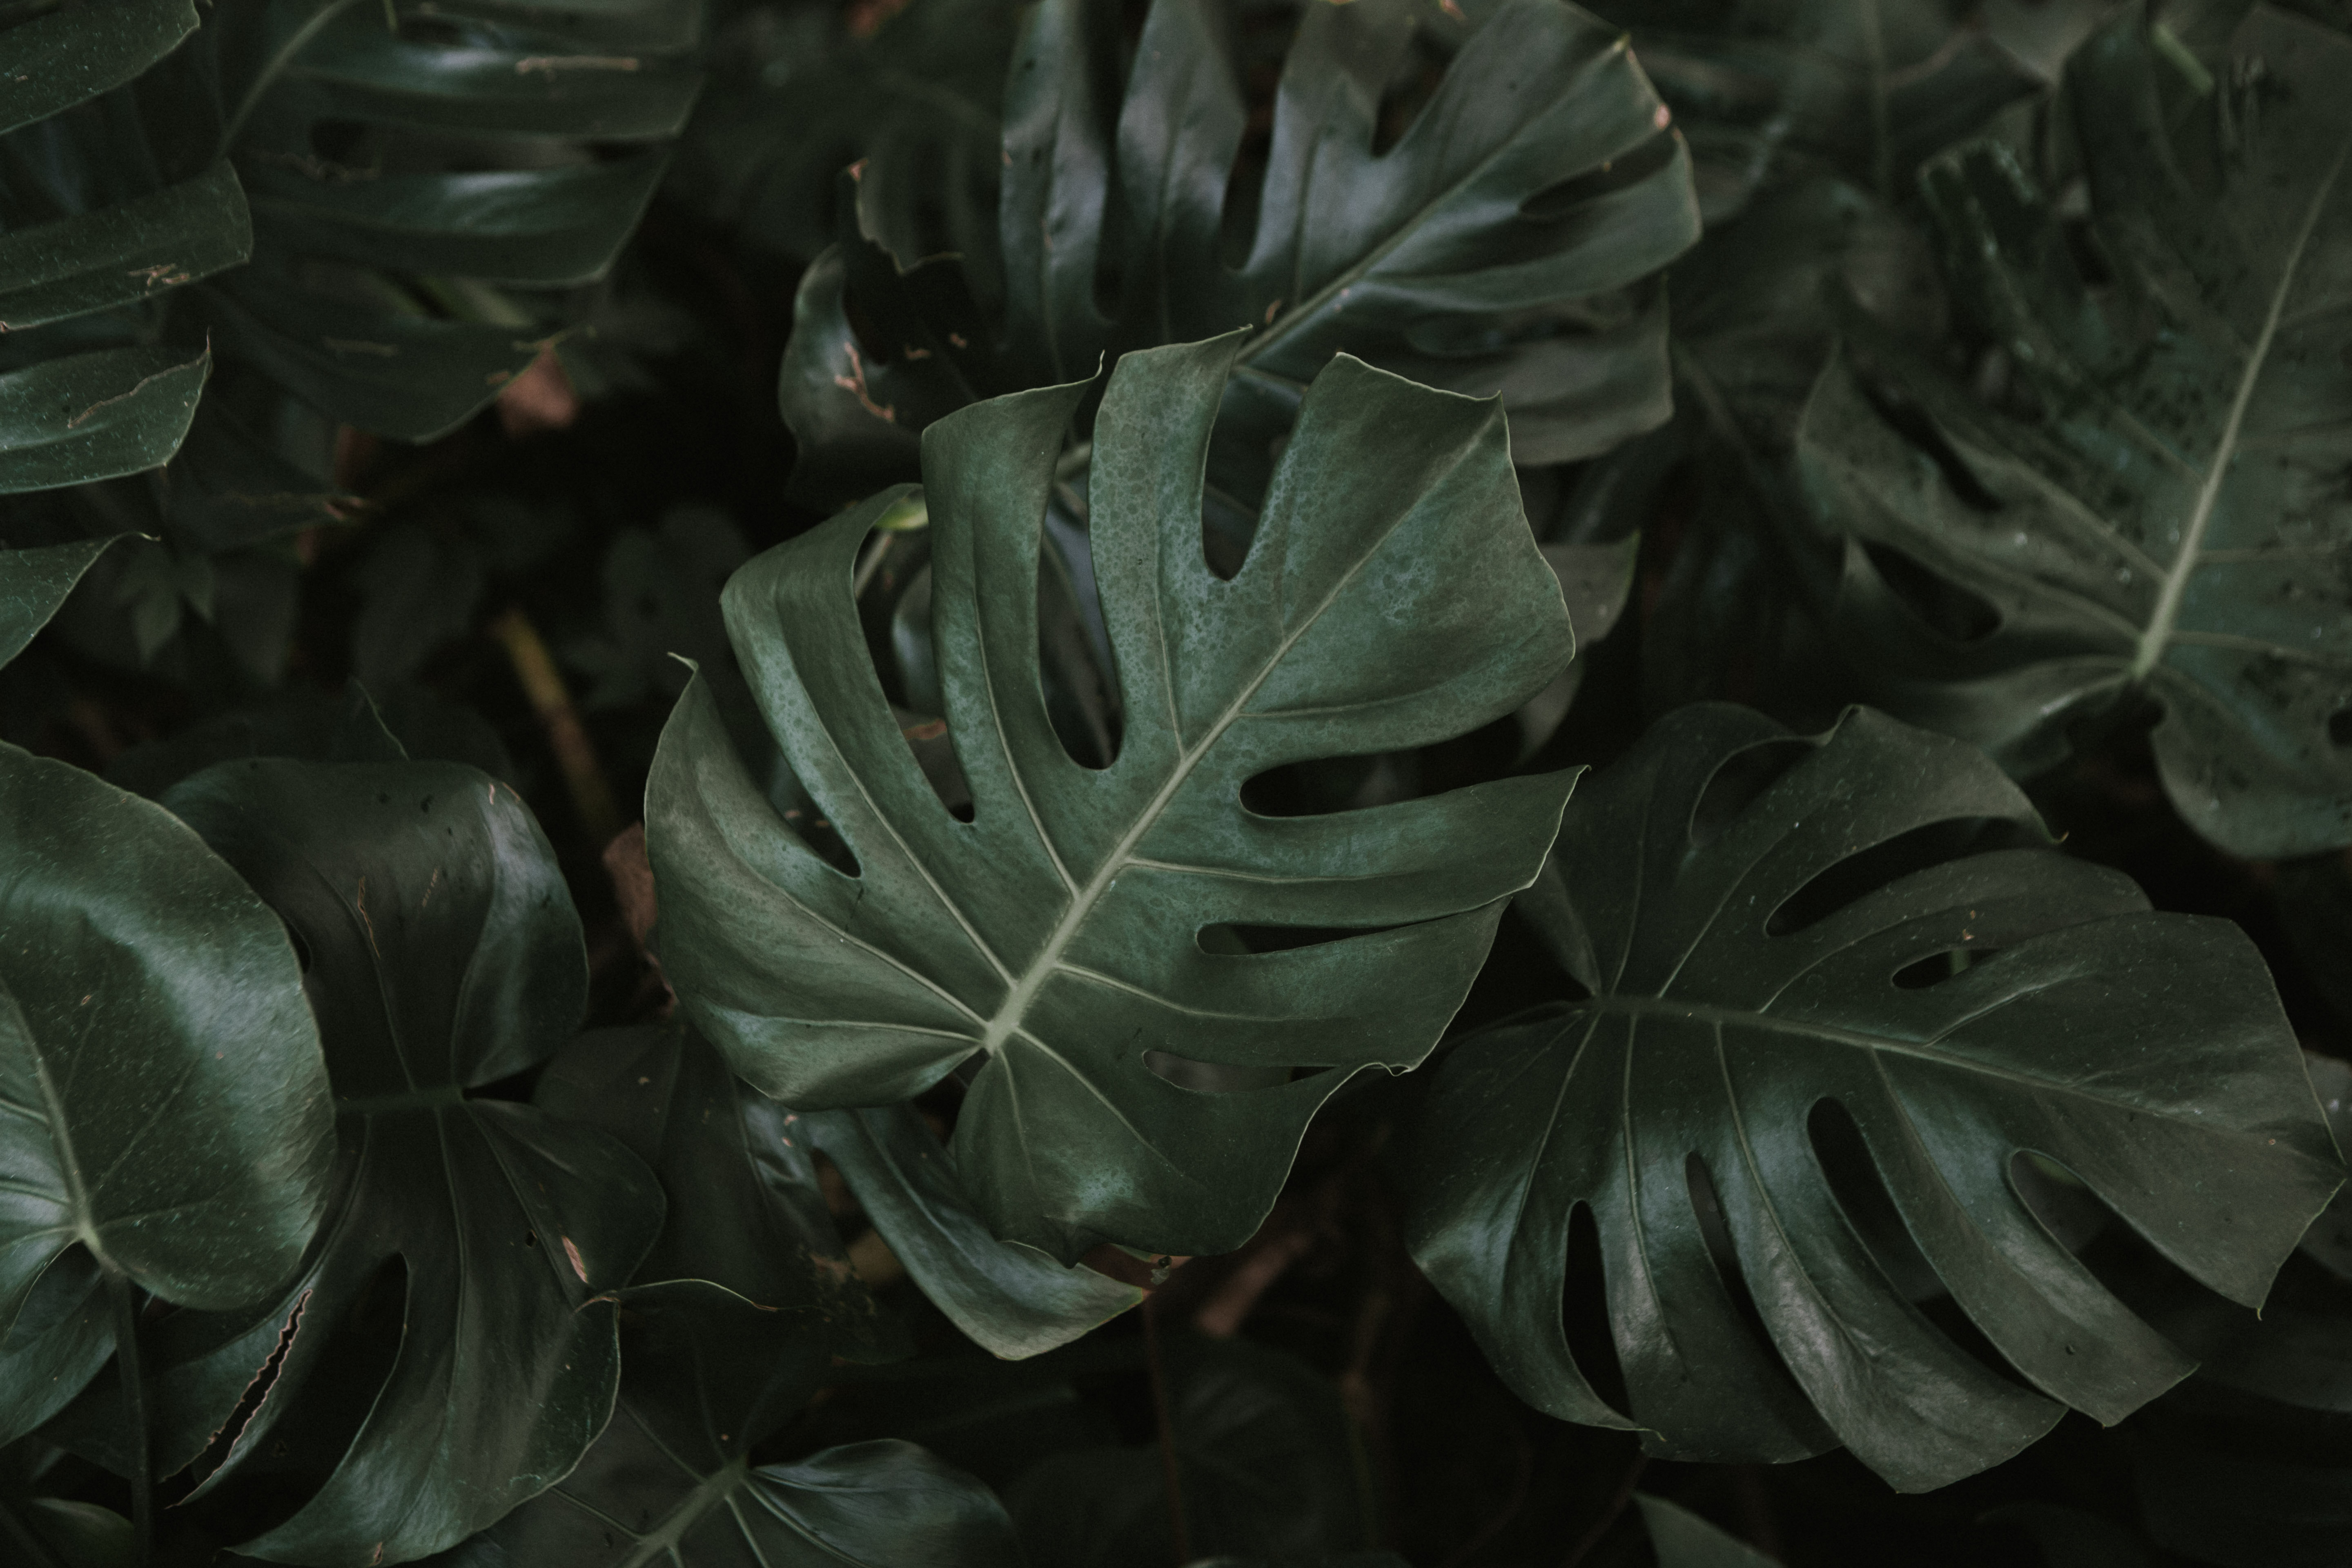
plant, leaf, flower, petal, green, botany, flora, close up, macro photography, plant stem